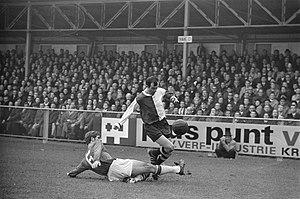
Feyenoord Rotterdam, couramment appelé Feyenoord, est un club de football néerlandais originaire du sud de Rotterdam et fondé le 19 juillet 1908.